Charles Cotesworth Pinckney

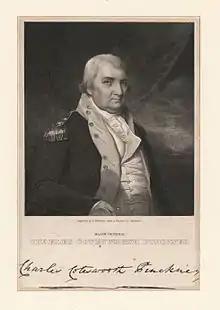
Major General Charles Cotesworth Pinckney (NYPL NYPG94-F43-419838)

With the conclusion of the Revolutionary War, Pinckney returned to his legal practice, becoming one of the most acclaimed attorneys in South Carolina. He also returned to the lower house of the South Carolina legislature, and he and his brother Thomas became major political powers in the state. He became an advocate of the landed elite of the South Carolina Lowcountry, who dominated the state's government during this period. Though close friends with fellow legislator Edward Rutledge, Pinckney opposed Rutledge's attempts to end the importation of slaves, arguing that South Carolina's economy required the continual infusion of new slaves. Pinckney also took the lead in negotiating the end to a border dispute with the state of Georgia, and he signed the Convention of Beaufort, which temporarily solved some of the disputes.